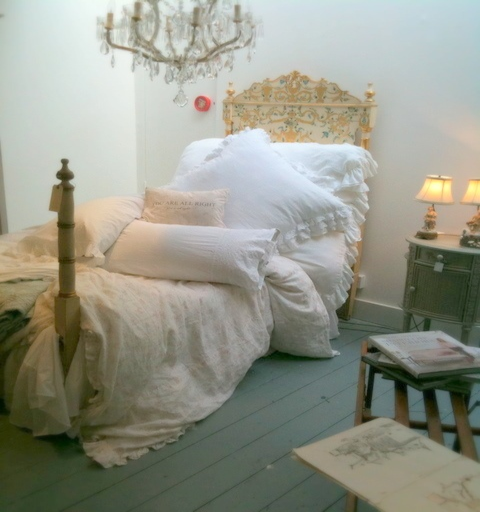
like the over size pillows and comforter on this twin bed !